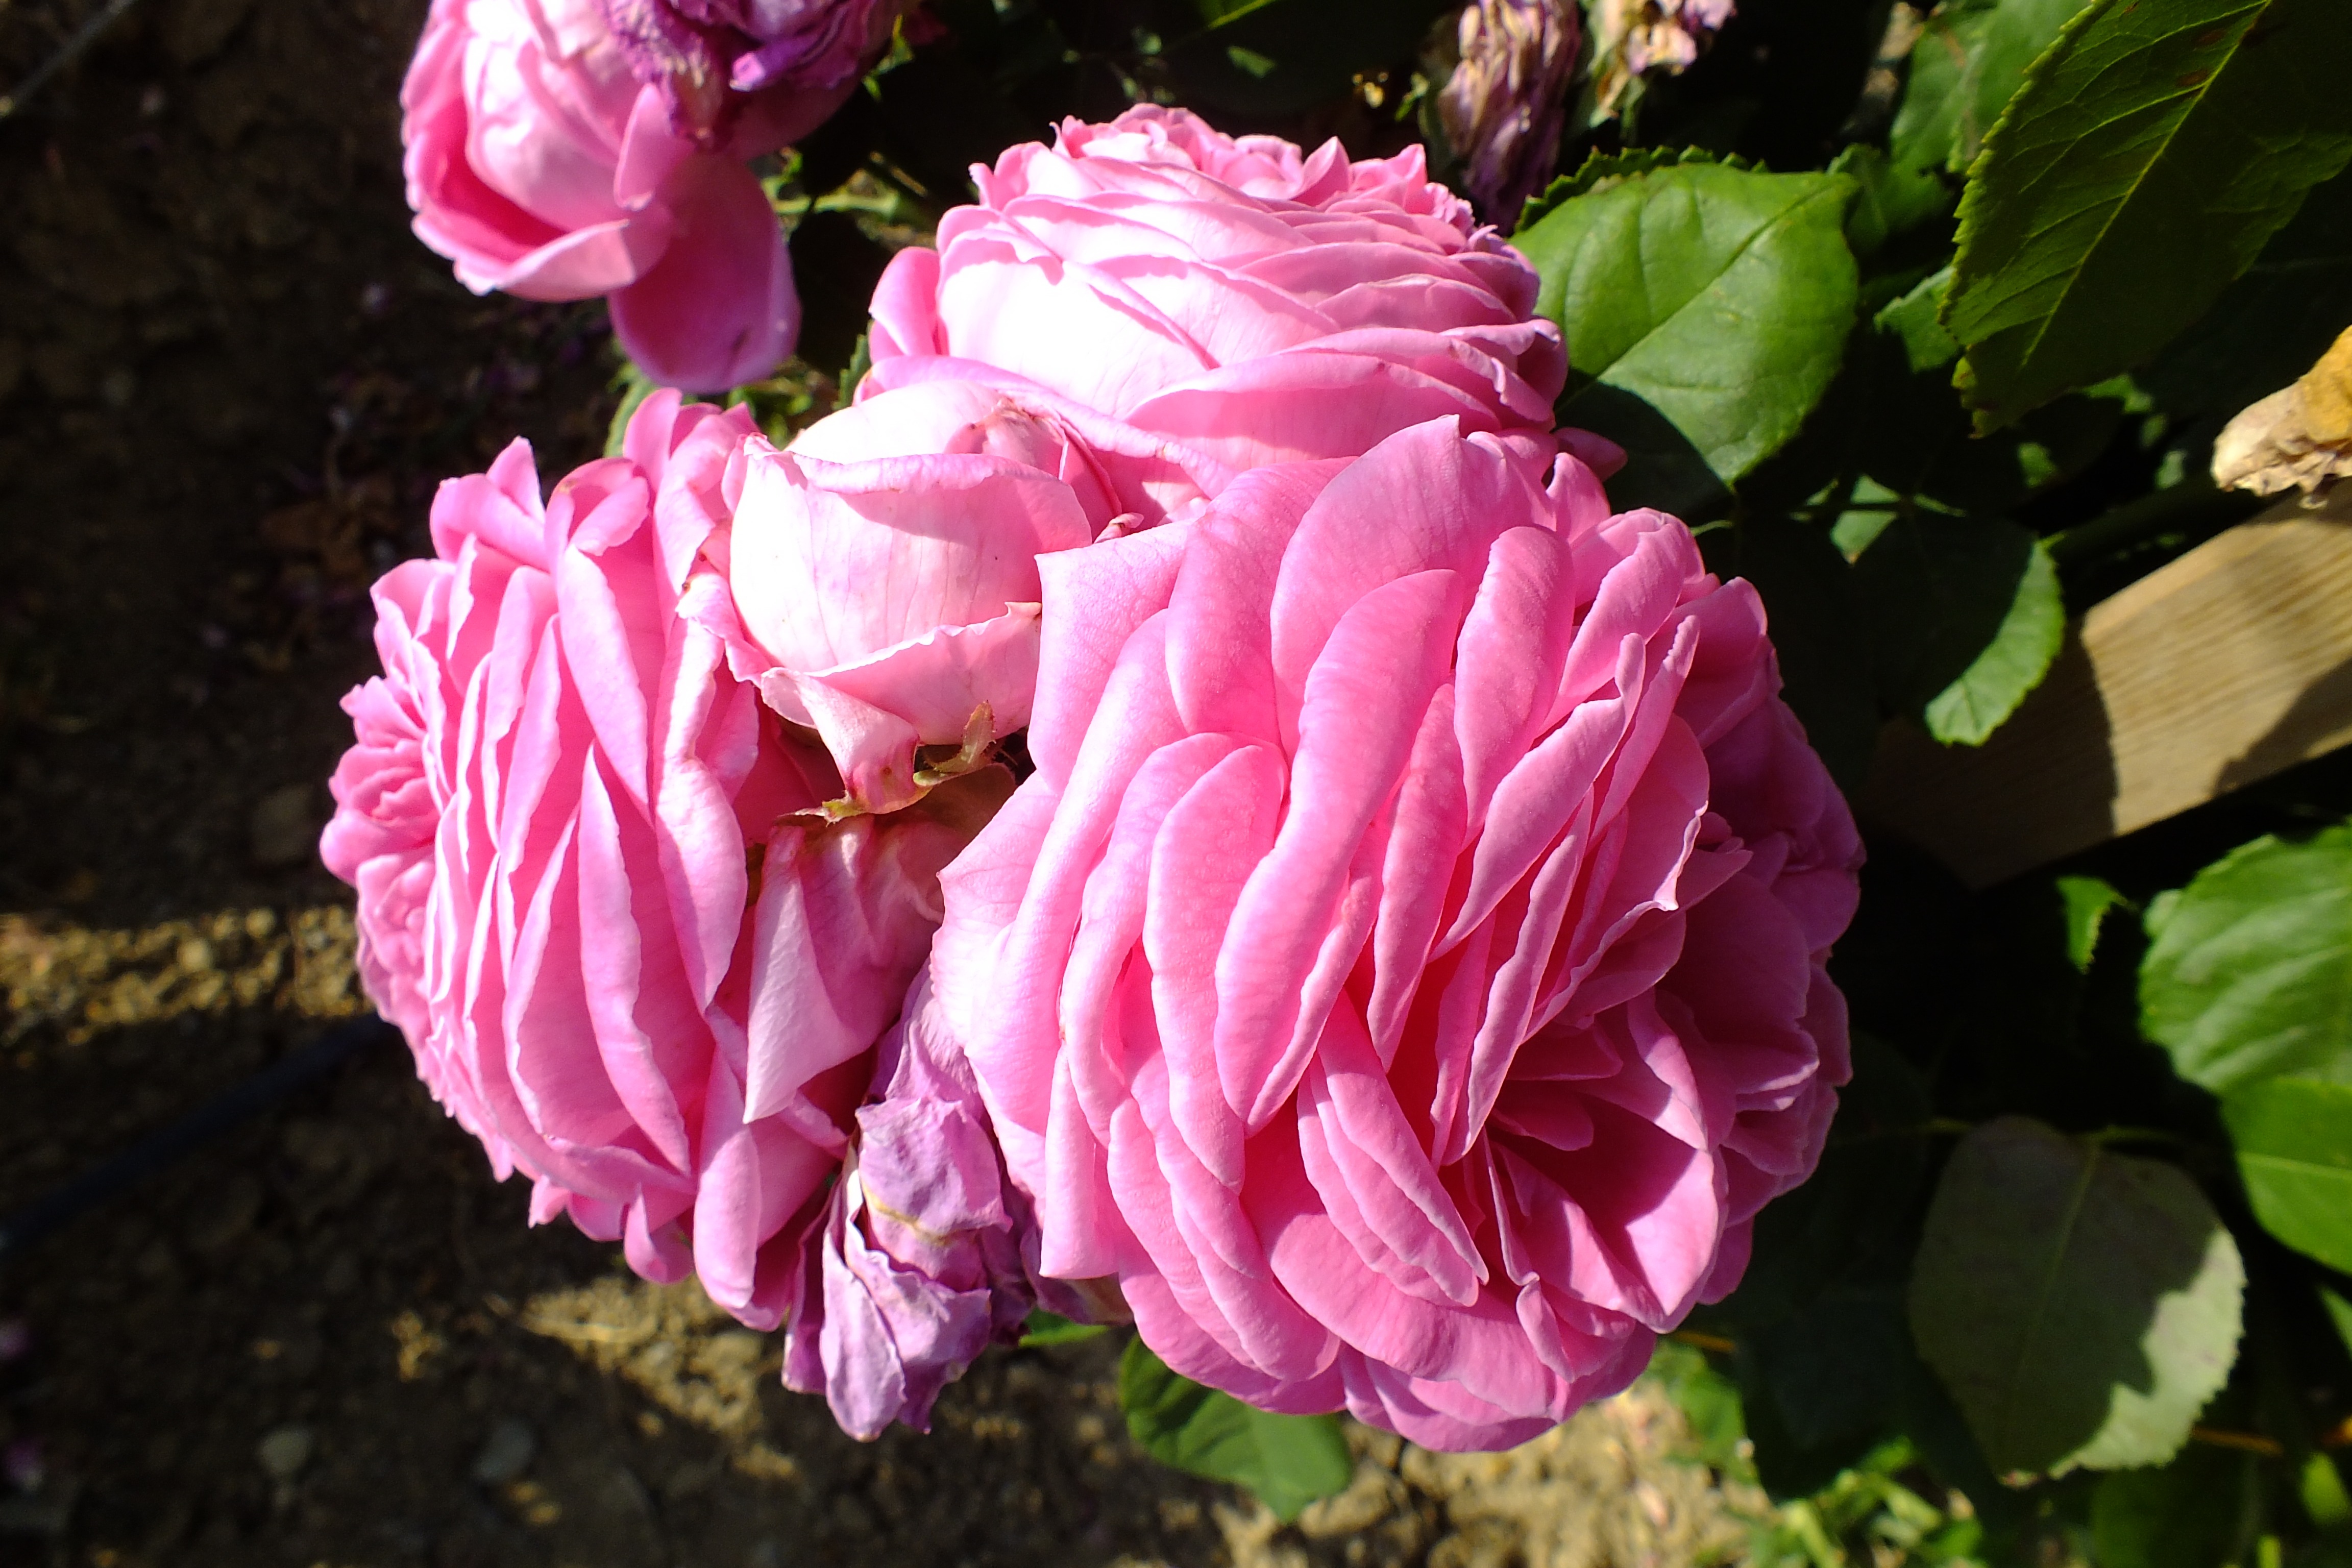
blossom, plant, flower, petal, rose, pink, flora, peony, floribunda, flowering plant, garden roses, rose family, land plant, rosa centifolia